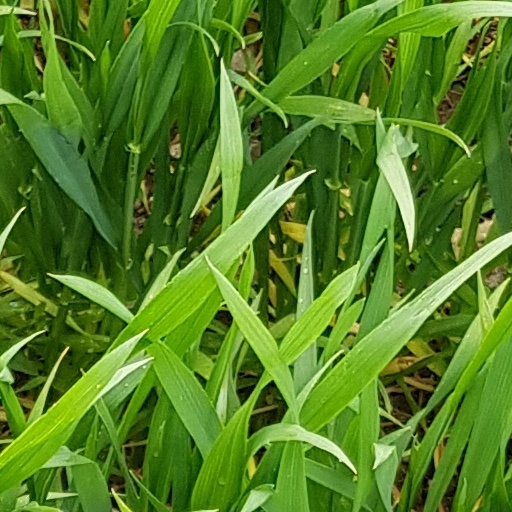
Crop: wheat